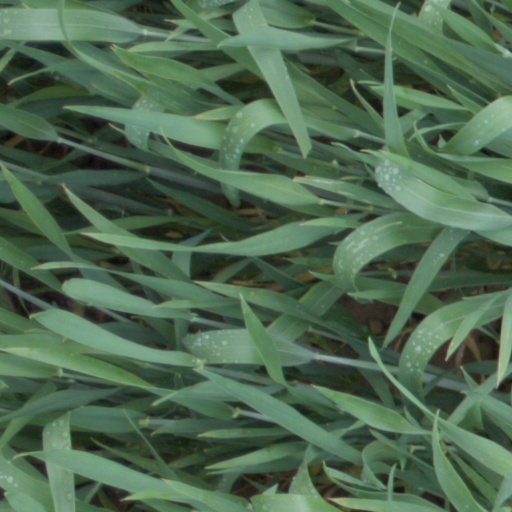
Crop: wheat